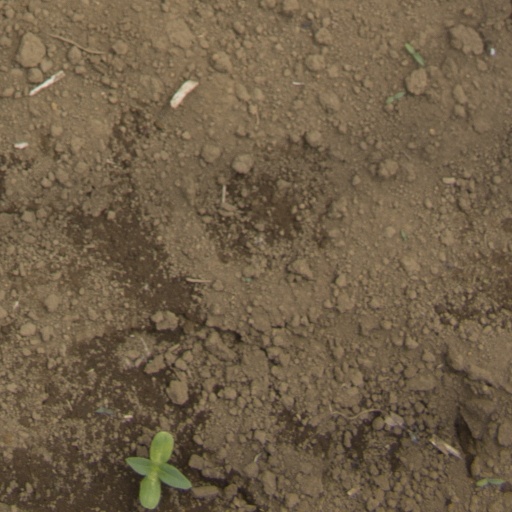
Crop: Jerusalem artichoke